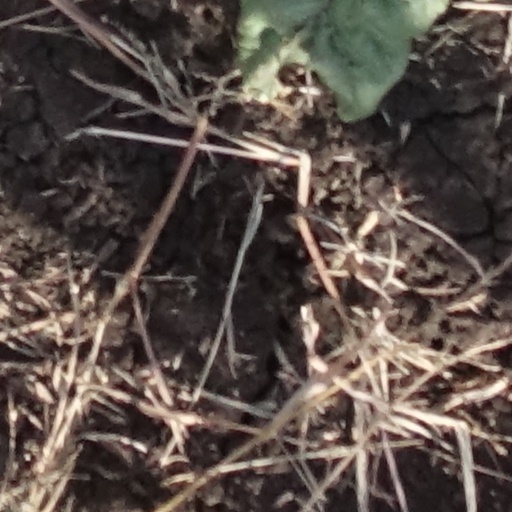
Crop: sorghum